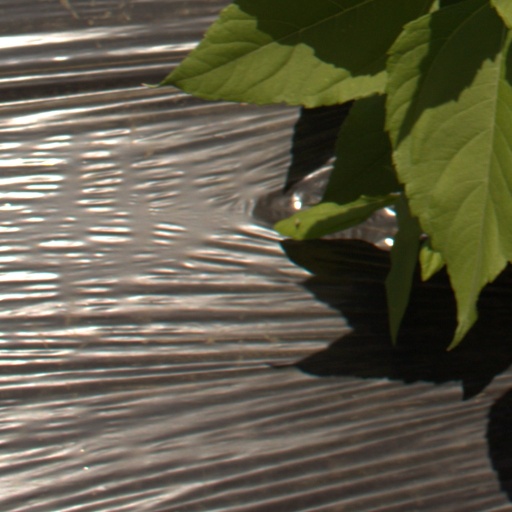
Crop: Jerusalem artichoke